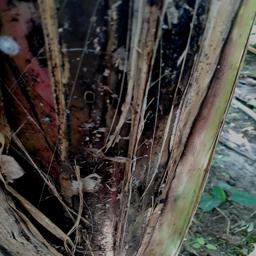
Label: BACTERIAL SOFT ROT